Laurence Halsted

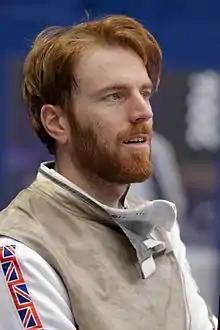

Laurence Cassøe Halsted (born 22 May 1984) is a British foil fencer, silver medallist in the 2008 European Championships and author of Becoming A True Athlete: A Practical Philosophy For Flourishing Through Sport.